James Watson

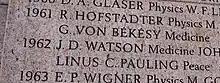
Watson's name on New York City's Nobel Monument; it lists American laureates only, not Crick and Wilkins who shared the 1962 Nobel Prize in Physiology or Medicine.

The Cambridge University student newspaper "Varsity" ran its own short article on the discovery on Saturday, May 30, 1953. Watson subsequently presented a paper on the double-helical structure of DNA at the 18th Cold Spring Harbor Symposium on Viruses in early June 1953, six weeks after the publication of the Watson and Crick paper in "Nature". Many at the meeting had not yet heard of the discovery. The 1953 Cold Spring Harbor Symposium was the first opportunity for many to see the model of the DNA double helix. Watson, Crick, and Wilkins were awarded the Nobel Prize in Physiology or Medicine in 1962 for their research on the structure of nucleic acids. Rosalind Franklin had died in 1958 and was therefore ineligible for nomination. The publication of the double helix structure of DNA has been described as a turning point in science; understanding of life was fundamentally changed and the modern era of biology began.